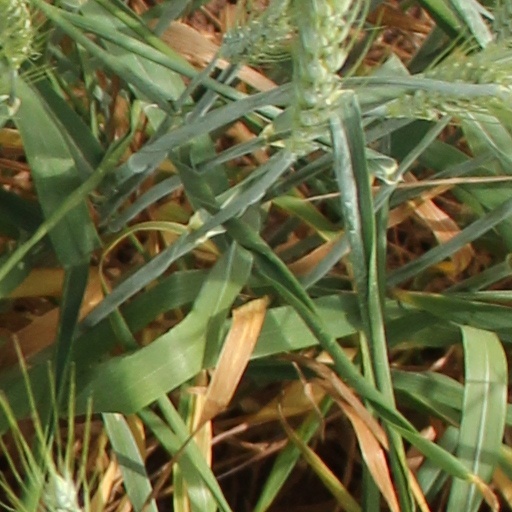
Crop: wheat